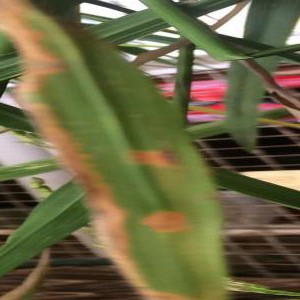
Disease: Bacterialblight